Algeria Benton de Reyna

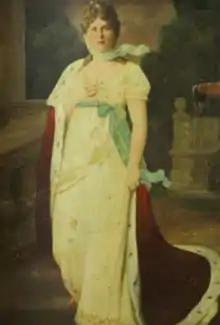

Algeria Benton de Reyna Barrios (born c. 1869-April 20, 1915) was the First Lady of Guatemala and wife of President José María Reyna Barrios. Benton married Reina Barrios on May 17, 1886, at the consulate of Guatemala in New York, whose consul was Enrique Toriello.